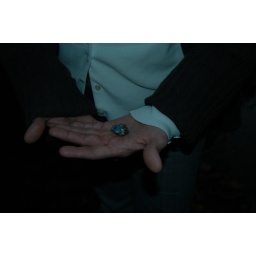
blue glass in Julie's hand